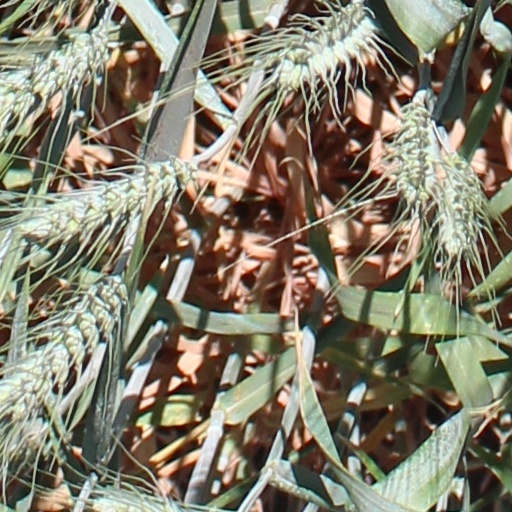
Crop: wheat